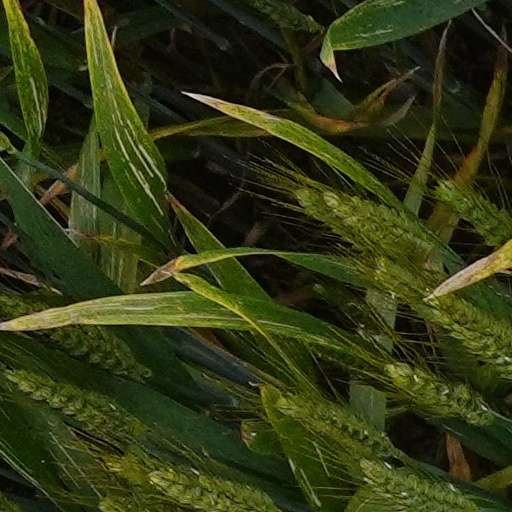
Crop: wheat